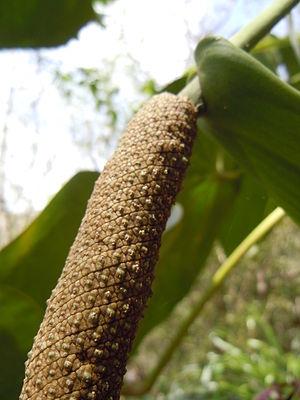
Anthurium grandifolium - Guadeloupe - Forêt de Malendure à Anse Colas - Bouillante: détail du spathe
Anthurium grandifolium est une espèce de plante de la famille des Araceae originaire des Antilles.